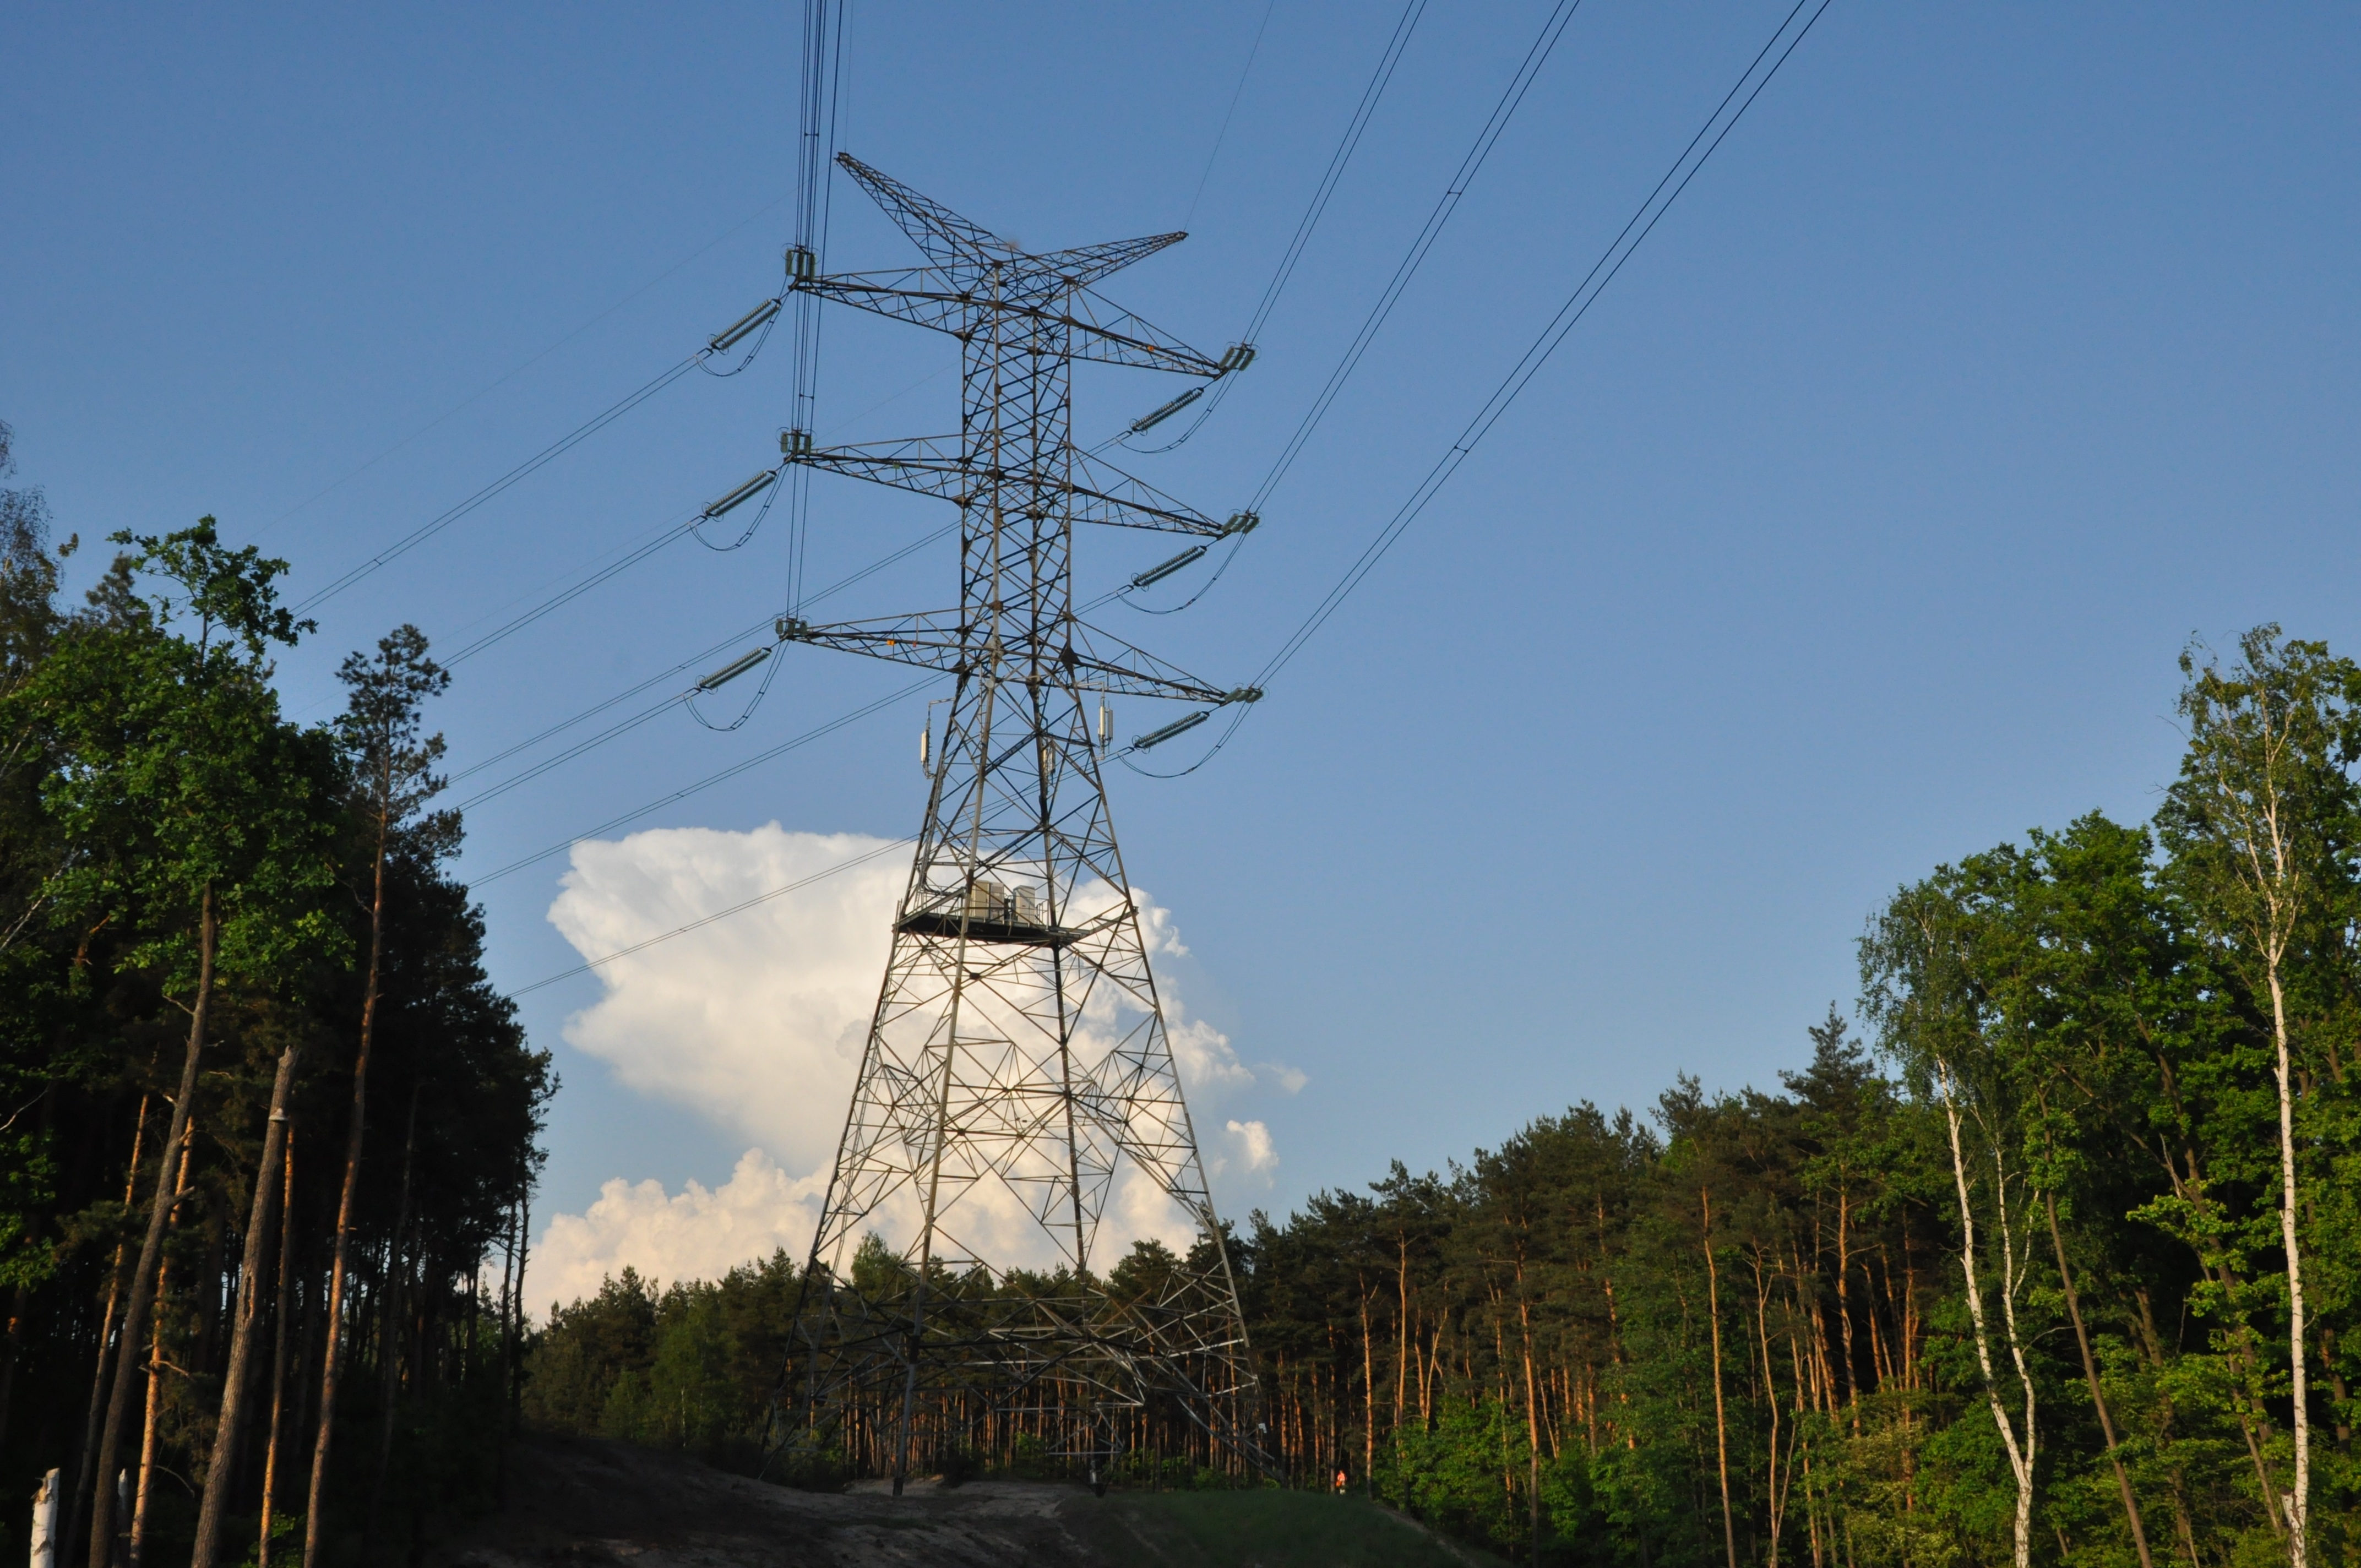
forest, cloud, sky, tower, mast, electricity, current, poland, mazowsze, transmission tower, energetics, outdoor structure, electrical supply, overhead power line